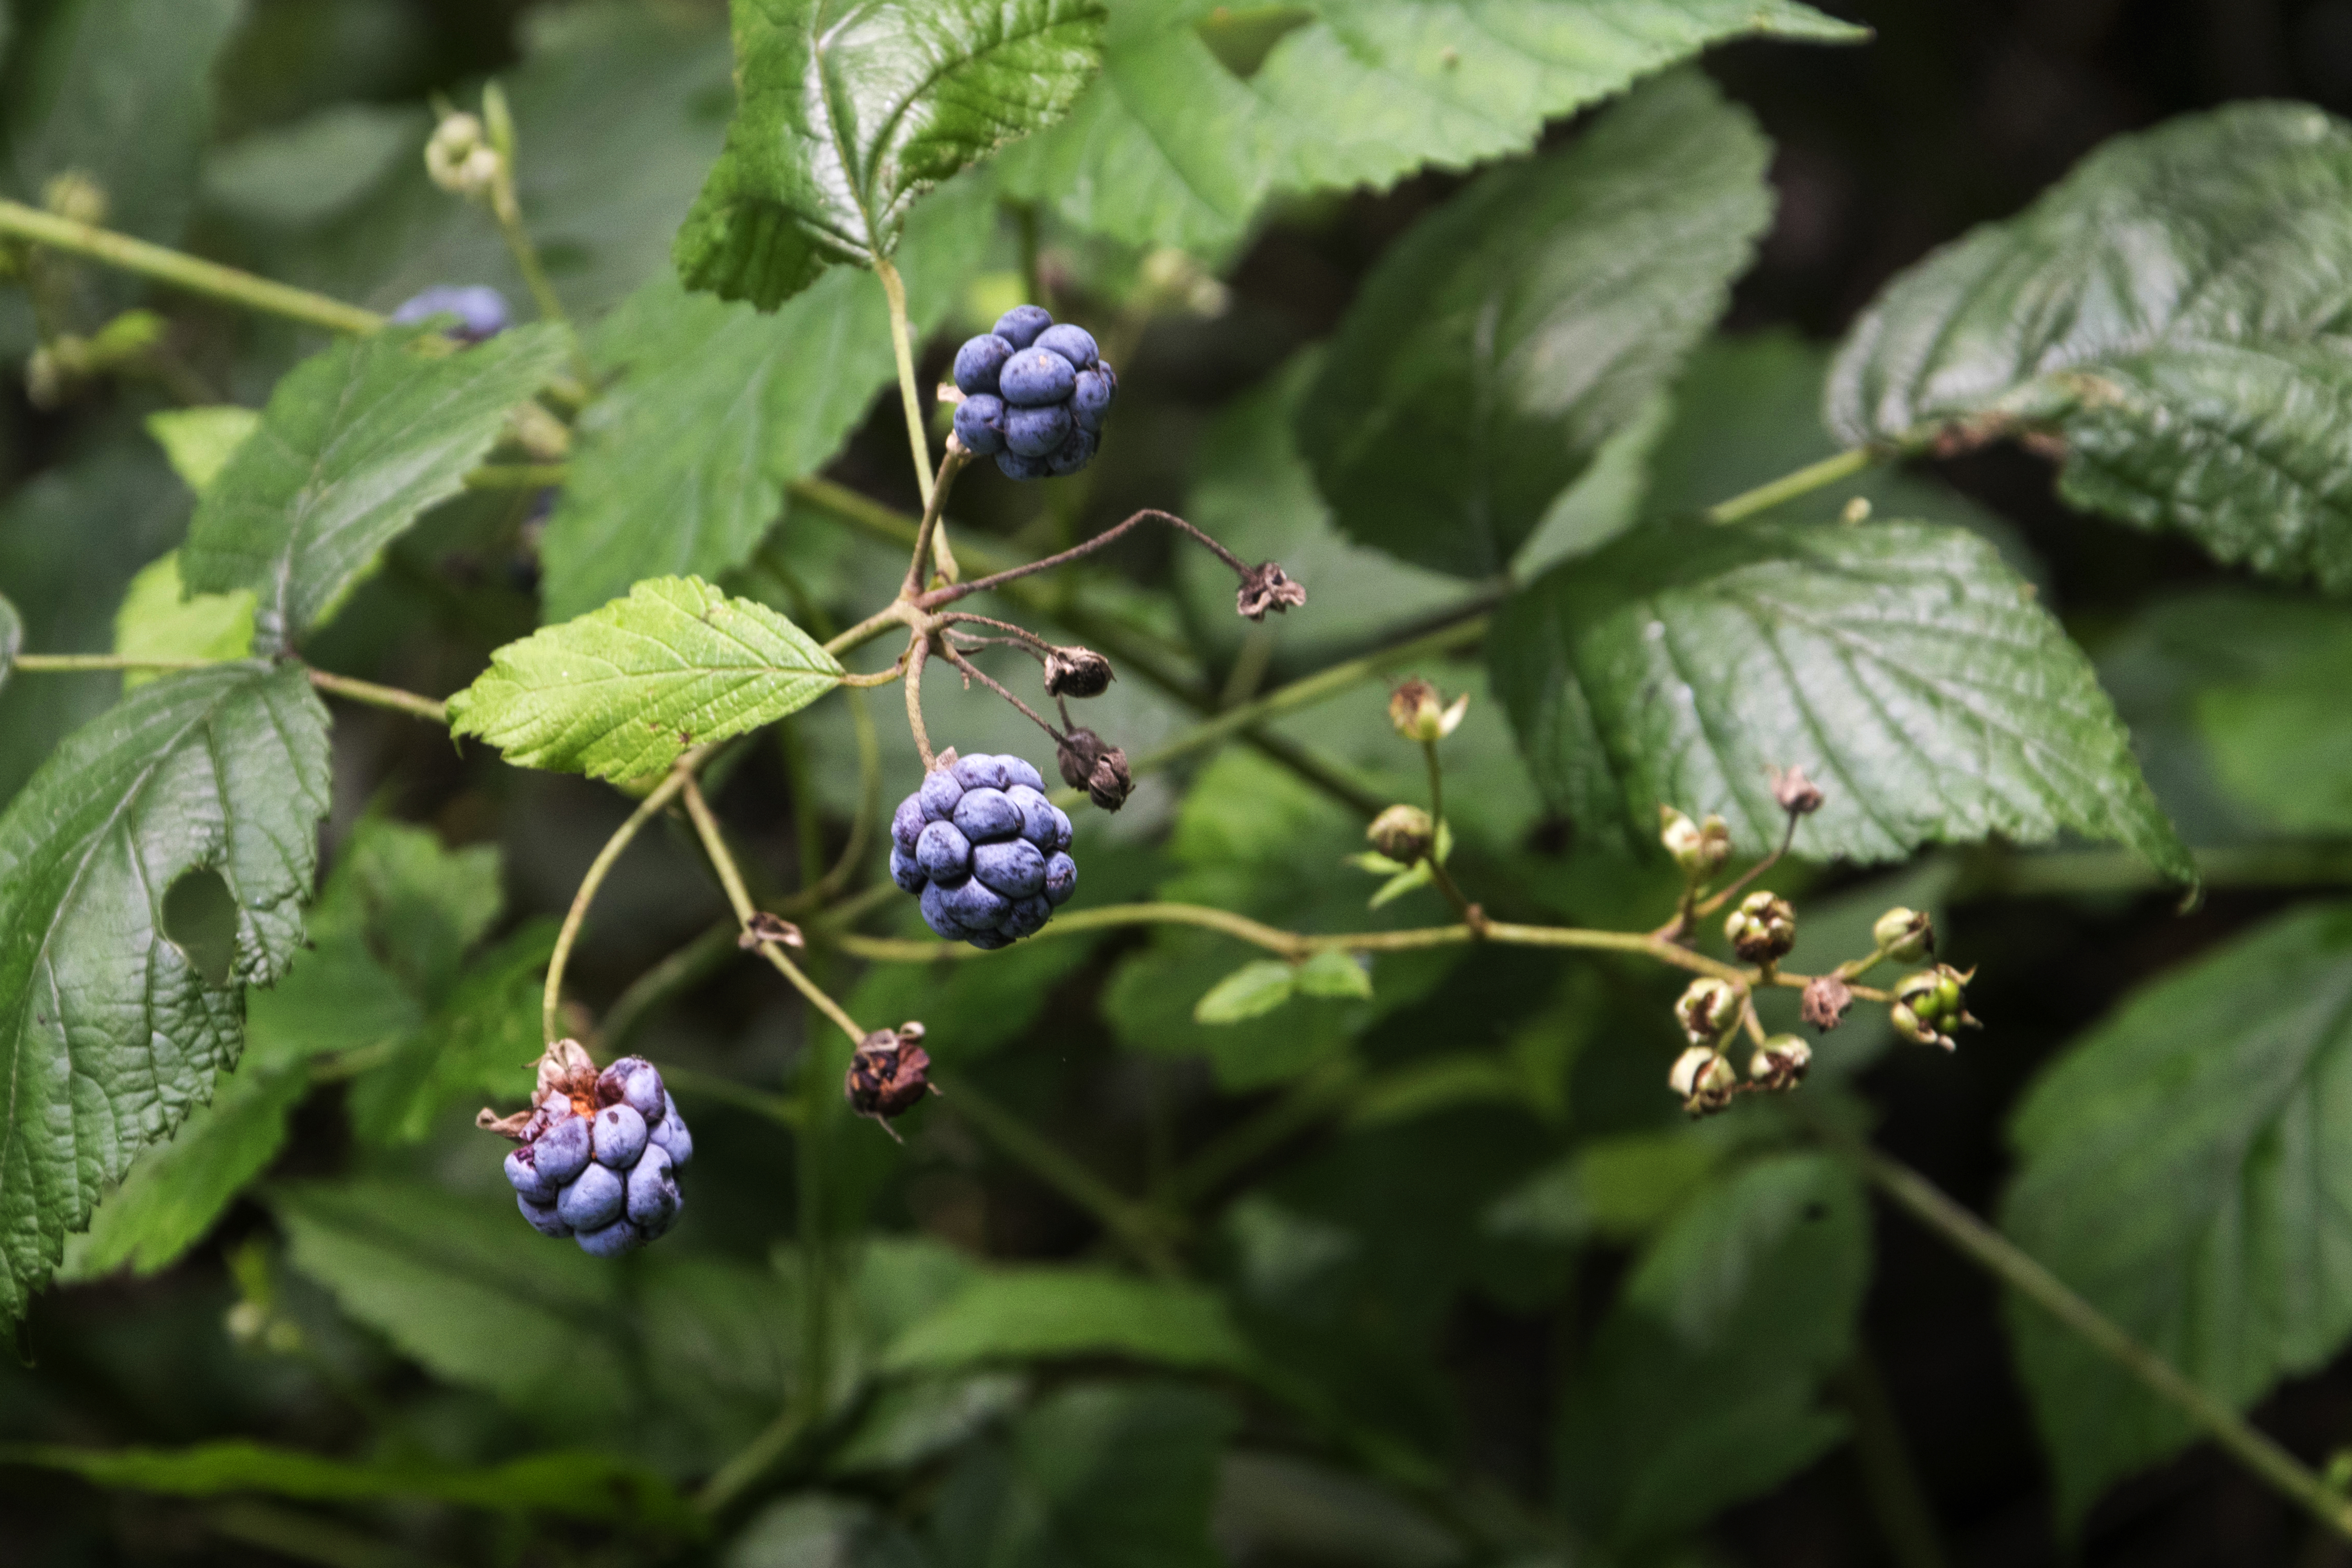
nature, outdoor, branch, plant, photography, fruit, berry, leaf, flower, wild, bush, food, produce, botany, nikon, flora, blackberry, nederland, netherlands, zuidholland, shrub, outdoorphotography, bramble, paulvandevelde, pdvandevelde, padagudaloma, natuurfotografie, dordrecht, biesbosch, nederlandinfotos, hollandse, wilde, rubus, struik, braam, vrucht, begroeing, flowering plant, bilberry, huckleberry, land plant, dewberry